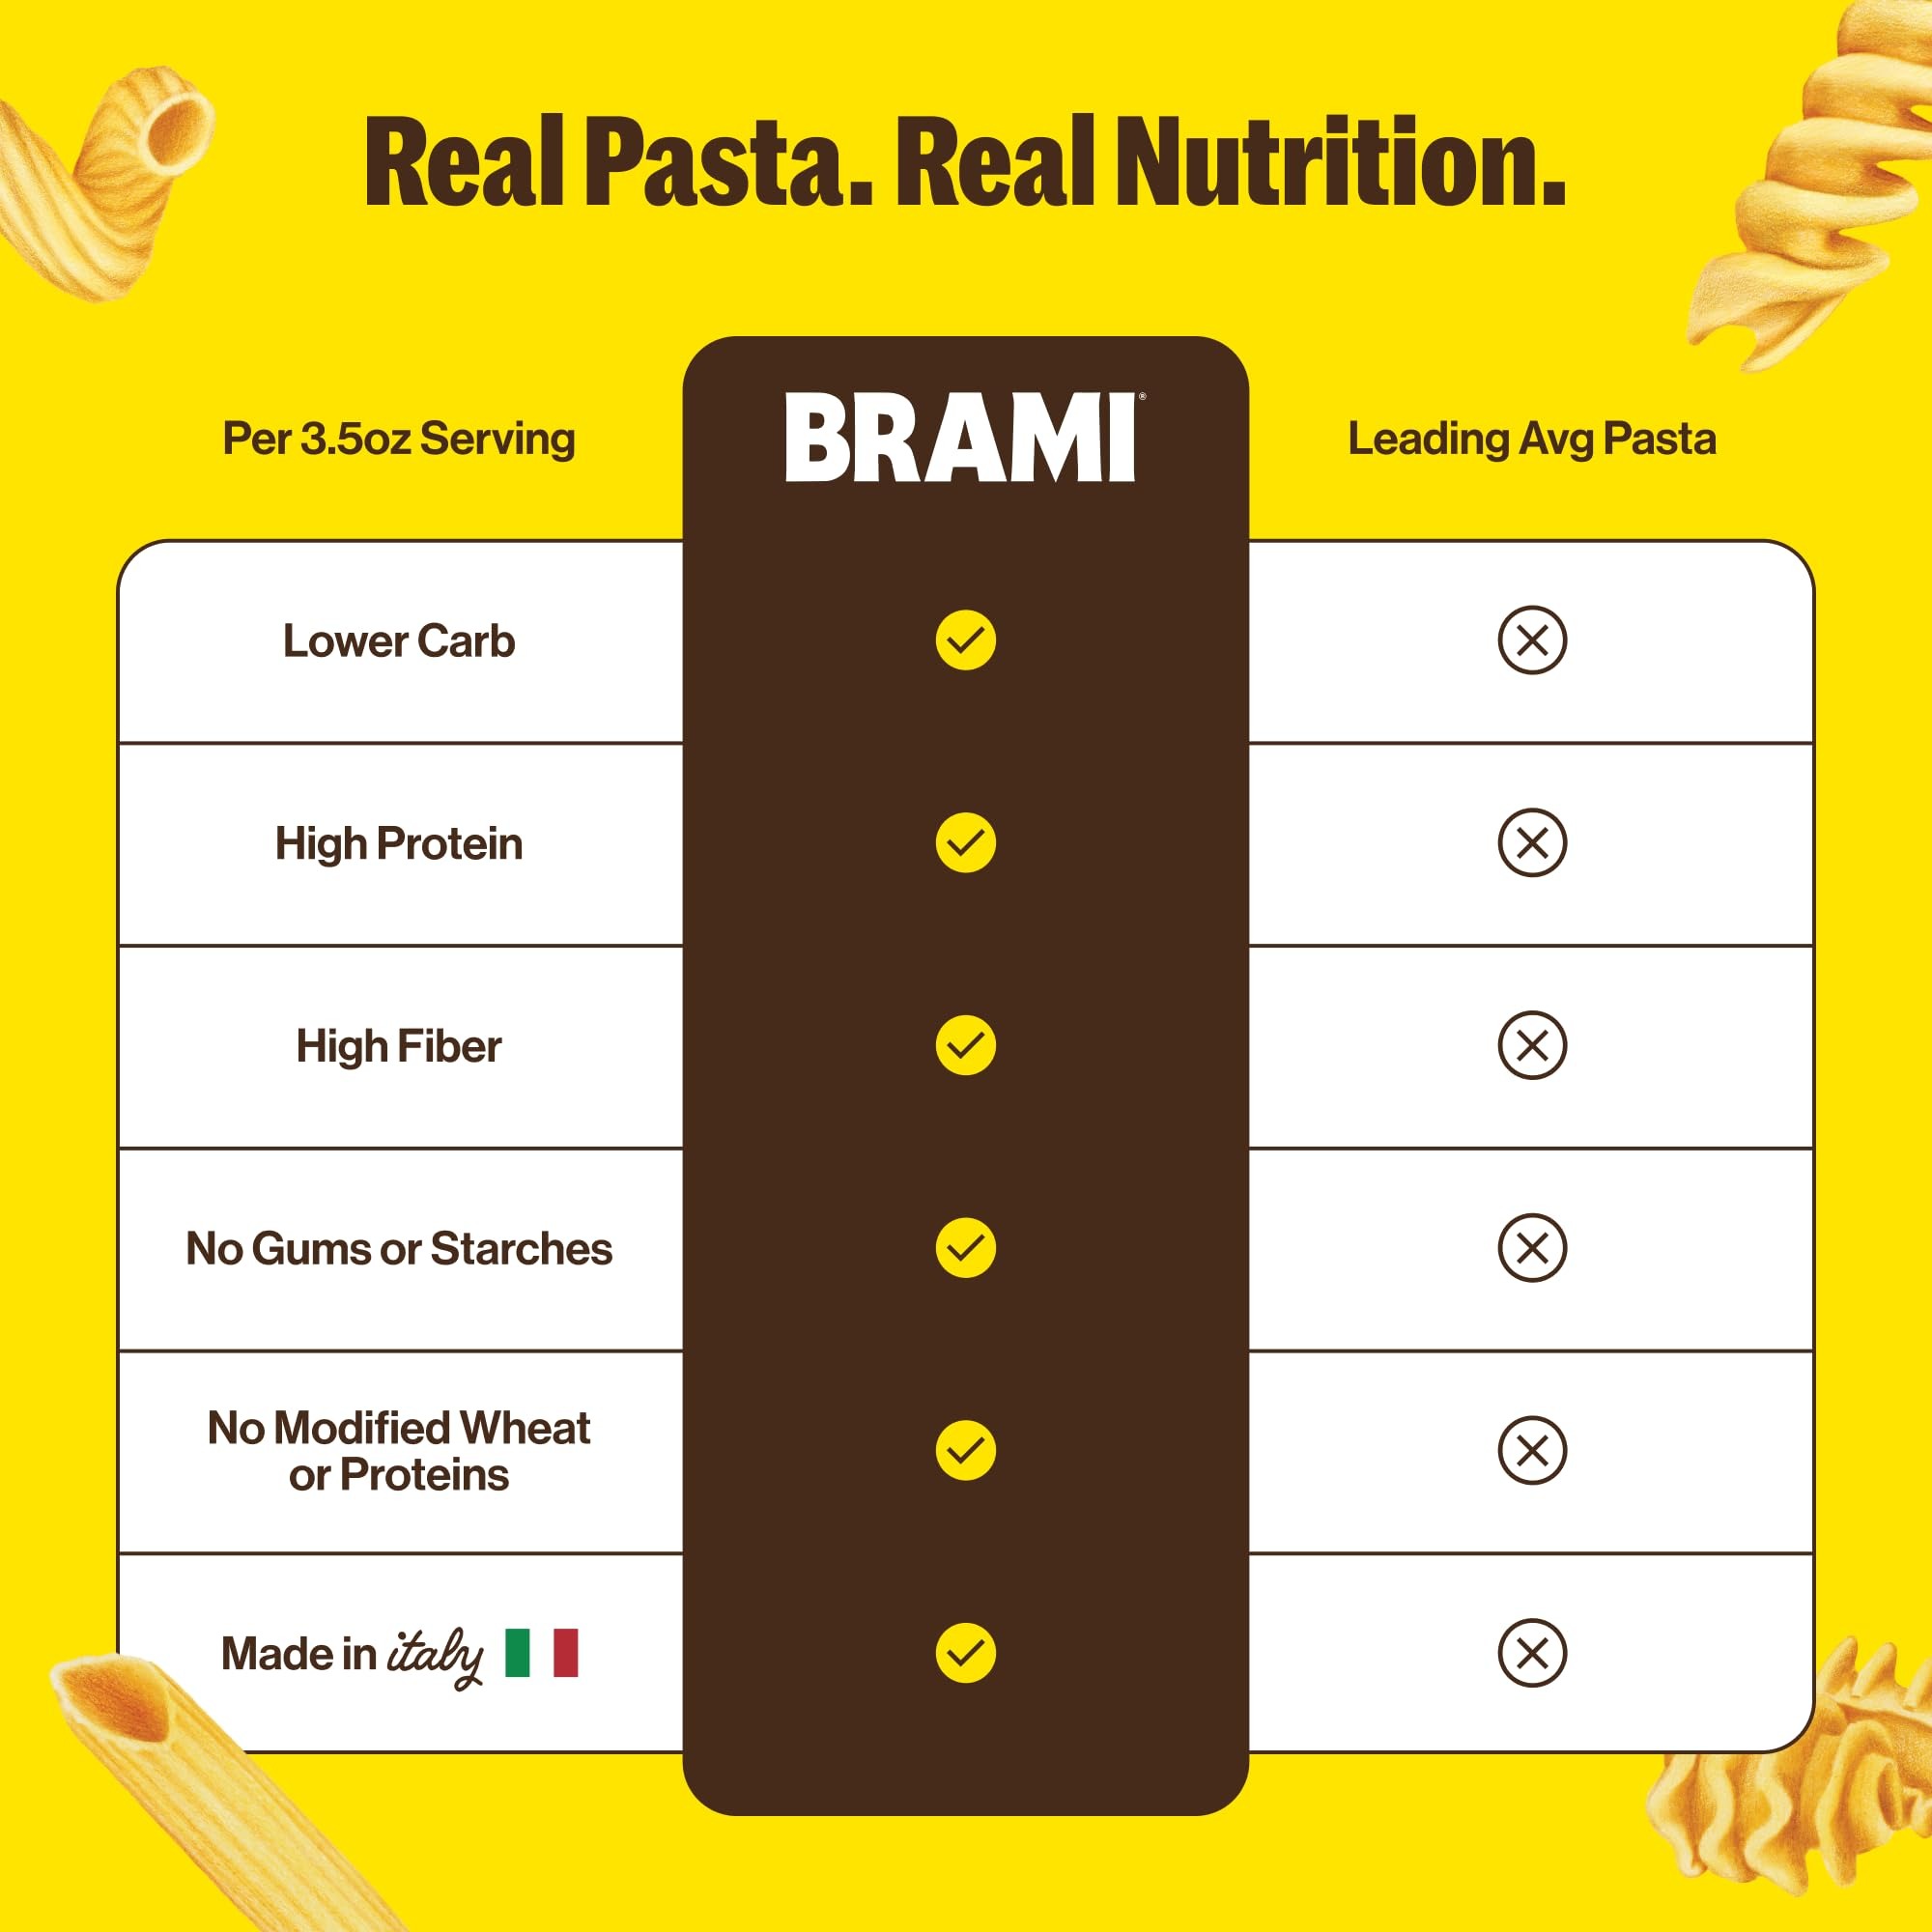
Item Name: Brami Curly Macaroni Italian Protein Pasta | Low Carb | High Fiber | High Protein | Keto | Non-GMO | Made in Italy | Dry Pasta | Semolina Pasta | Fortified with Heart Healthy Lupini Beans | 8oz (Pack of 6)
Bullet Point 1: LUPINI-POWERED NUTRITION: Authentic semolina wheat pasta is made healthier than ever with the lupini superbean.
Bullet Point 2: 60% MORE PROTEIN & 3X FIBER: Our Semolina Lupini Pasta has 60% more protein and 3x more fiber than average pasta, so it’s healthier and more filling. No need to add extra protein to your pasta to get full!
Bullet Point 3: 25% FEWER NET CARBS: Brami Pasta has 25% fewer carbs than average pasta, so it’s lighter and can help maintain your diet.
Bullet Point 4: AUTHENTIC ITALIAN PASTA TASTE: Brami Pasta actually tastes like real pasta! Unlike other alternative pastas - including chickpea pasta, konjac pasta, lentil pasta, quinoa pasta, hearts of palm pasta, black bean pasta, edamame pasta, brown rice pasta, and whole wheat pasta - which taste like alternative pasta.
Bullet Point 5: QUICK & EASY: Our pasta cooks in 5-8 minutes.
Bullet Point 6: PASTA THE WHOLE FAMILY CAN ENJOY: Brami Pasta is your new weekday meal go-to. It’s convenient, healthy, and everyone in the family is sure to enjoy it.
Bullet Point 7: 2 SIMPLE INGREDIENTS: Semolina Wheat and Lupini Beans. Unlike other alternative pastas that have gums, protein isolates, emulsifiers and other weird artificial ingredients, we use two simple, whole food ingredients resulting in superior taste and nutrition.
Bullet Point 8: GOLDEN COLOR & SUPERIOR TEXTURE: The common complaint with alternative pasta is that it doesn’t look or taste like authentic pasta. It’s brown, mushy & grainy. But our pasta is golden, has an “al dente” bite, and lets the sauce do the talking. Our pasta is slow-dried and bronze cut, leading to our superior texture.
Product Description: Semolina pasta is healthier than ever with the clean, lean, Italian superbean: Lupini. Naturally packed with protein and whole fiber for a wholly nourishing meal, minus the heavy net carbs. It's seriously Italian and seriously all good!
Value: 48.0
Unit: Ounce

Price: 3.99